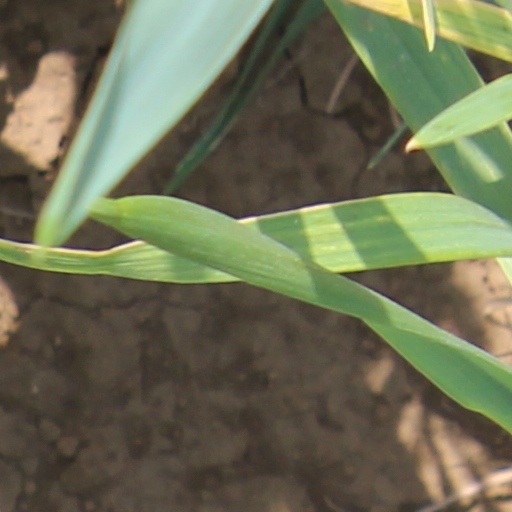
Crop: wheat